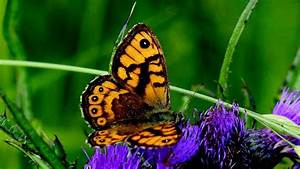
Label: farfalla